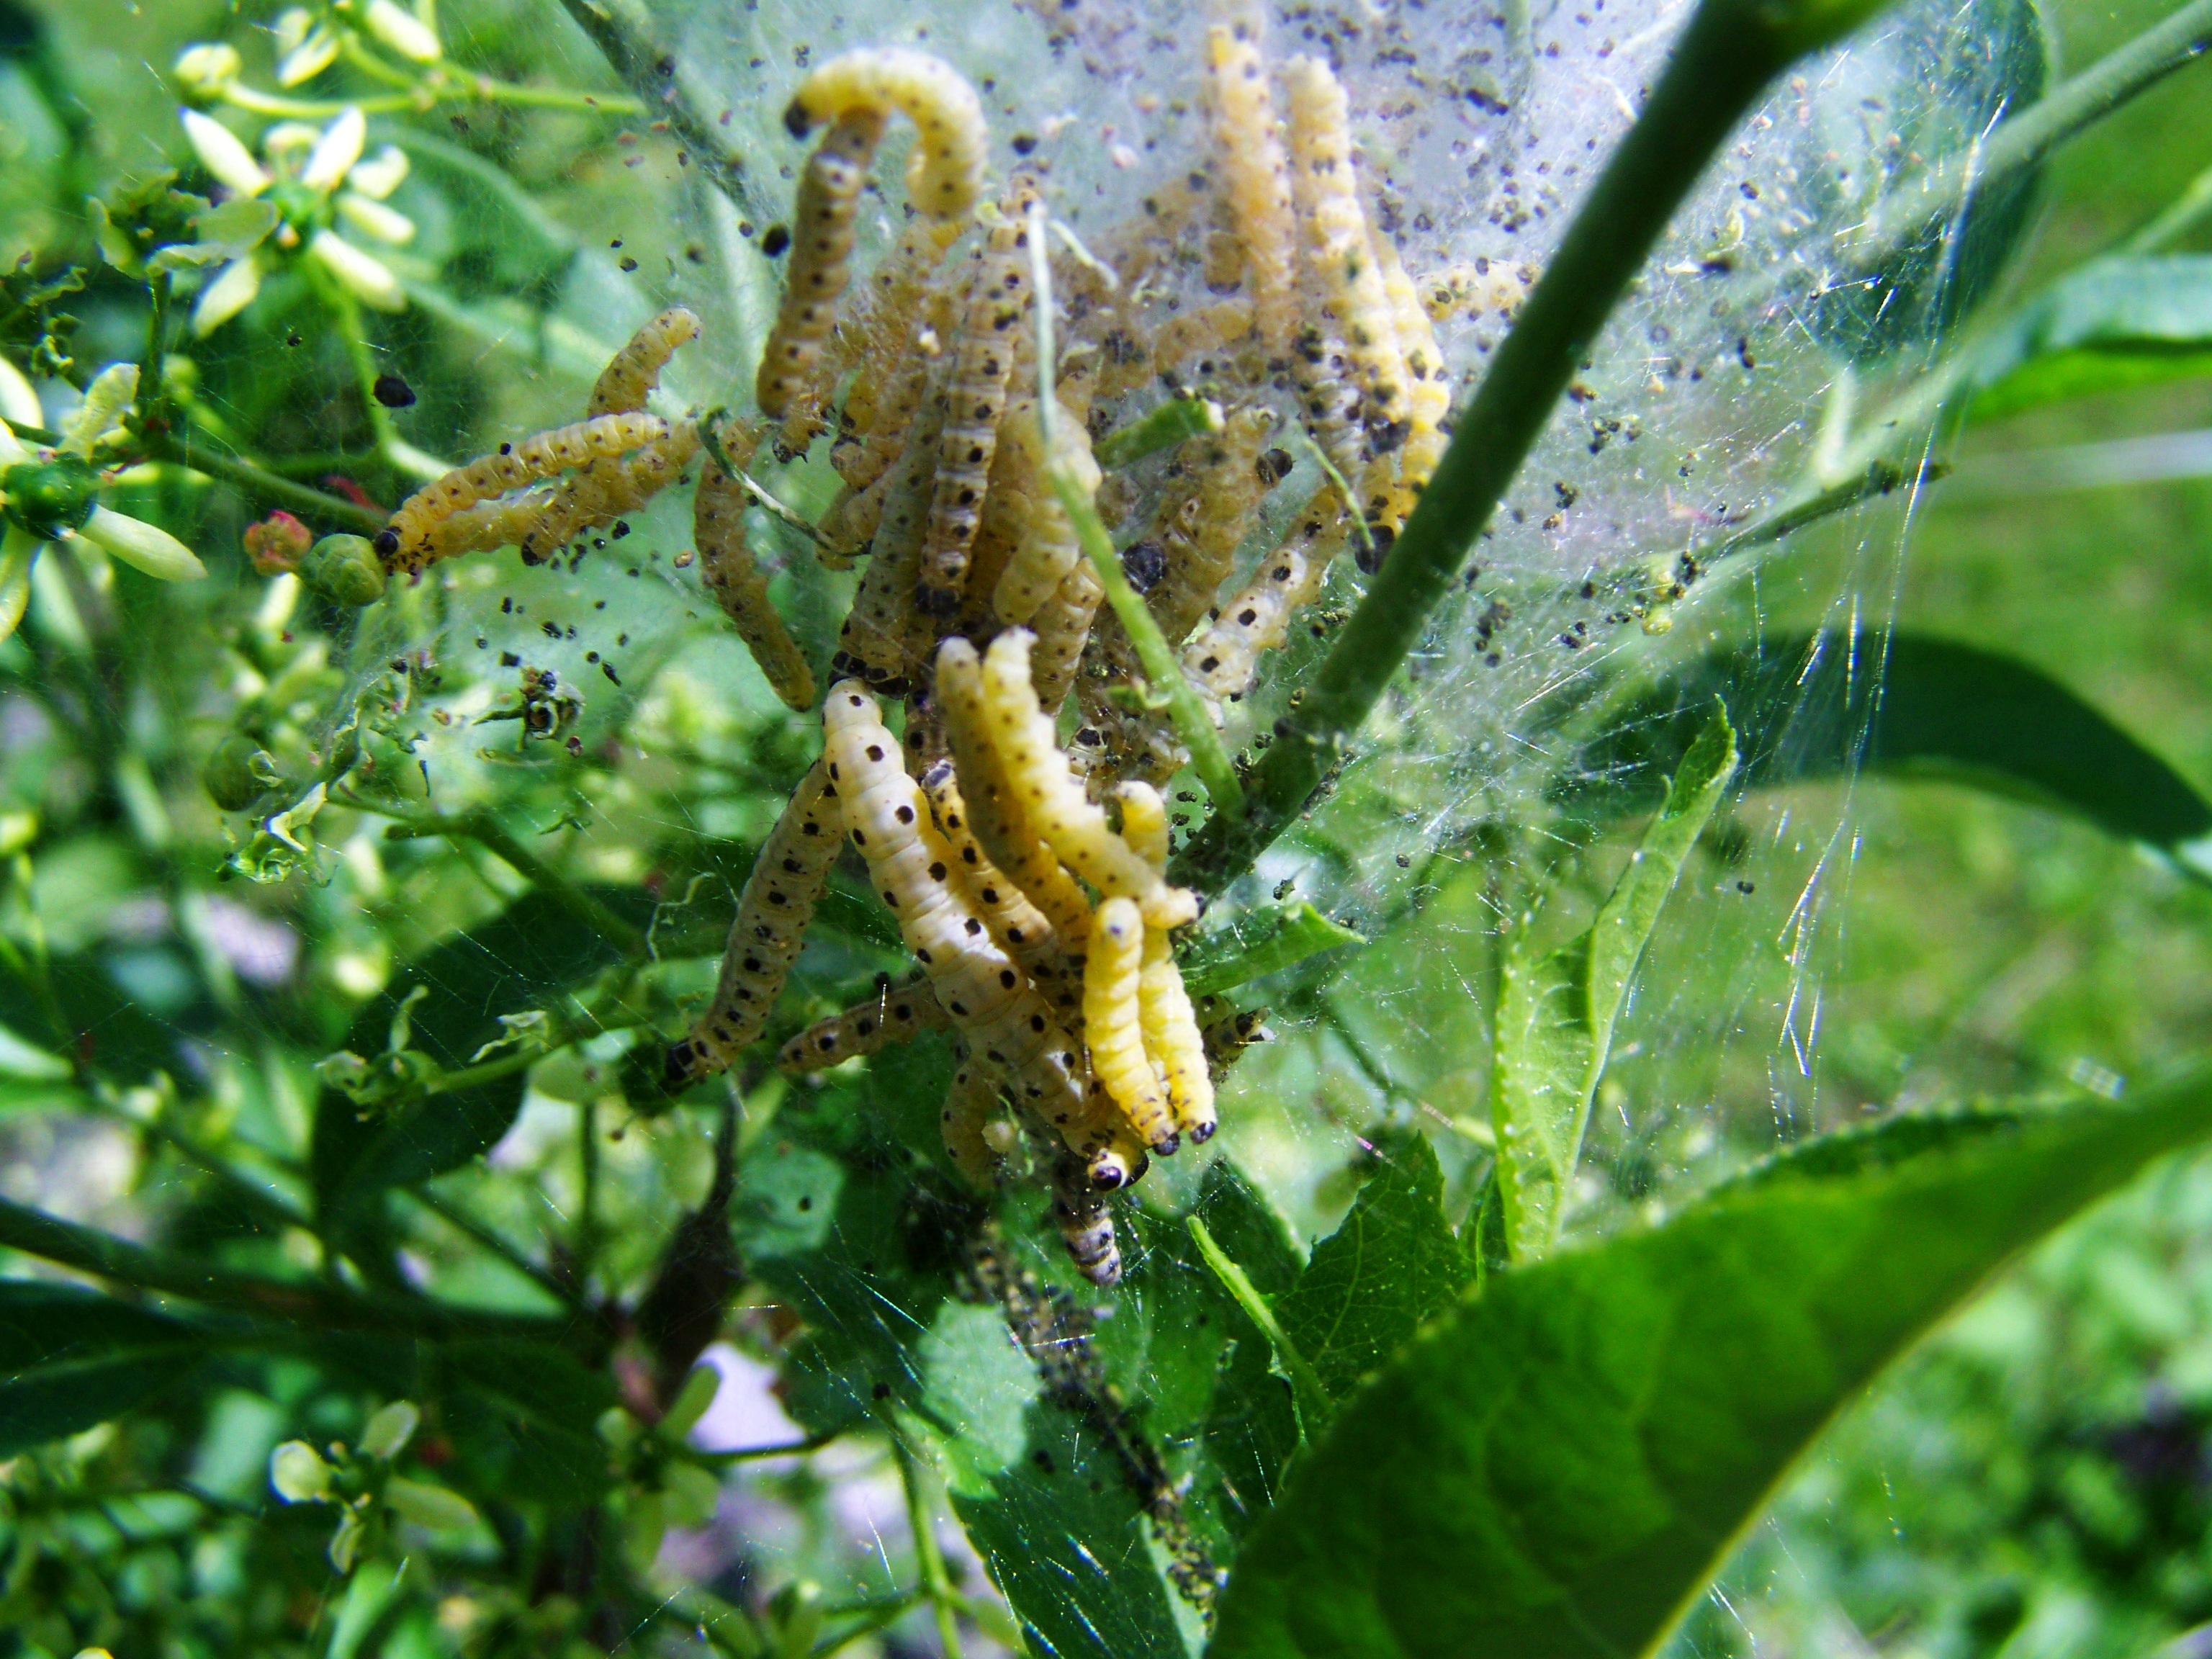
nature, plant, leaf, flower, food, herb, produce, crop, insect, botany, flora, fauna, invertebrate, shrub, caterpillars, macro photography, flowering plant, land plant, insect larvae